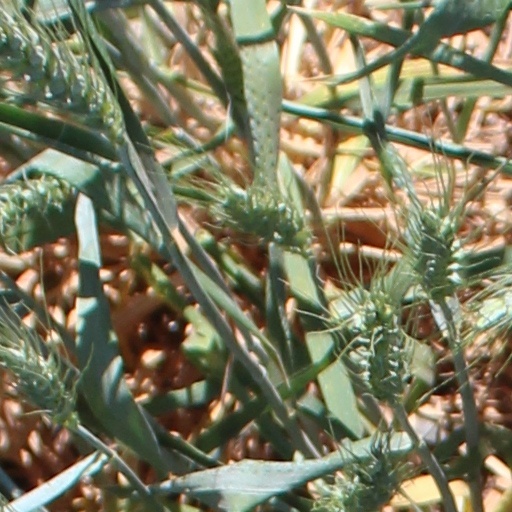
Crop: wheat